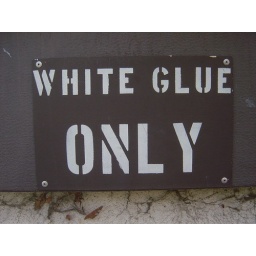
This sign is posted on the wall outside of the Reynold's/Alcoa Aluminun foil processing plant in downtown Richmond, VA.